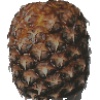
Label: pineapple